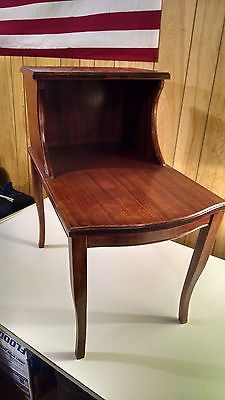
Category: table